Parisienne (film)

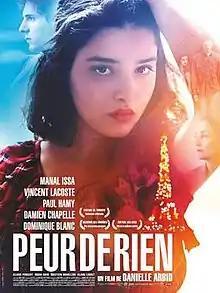
Theatrical release poster

Parisienne is a 2015 French drama film written and directed by Danielle Arbid. It was screened in the Contemporary World Cinema section of the 2015 Toronto International Film Festival.